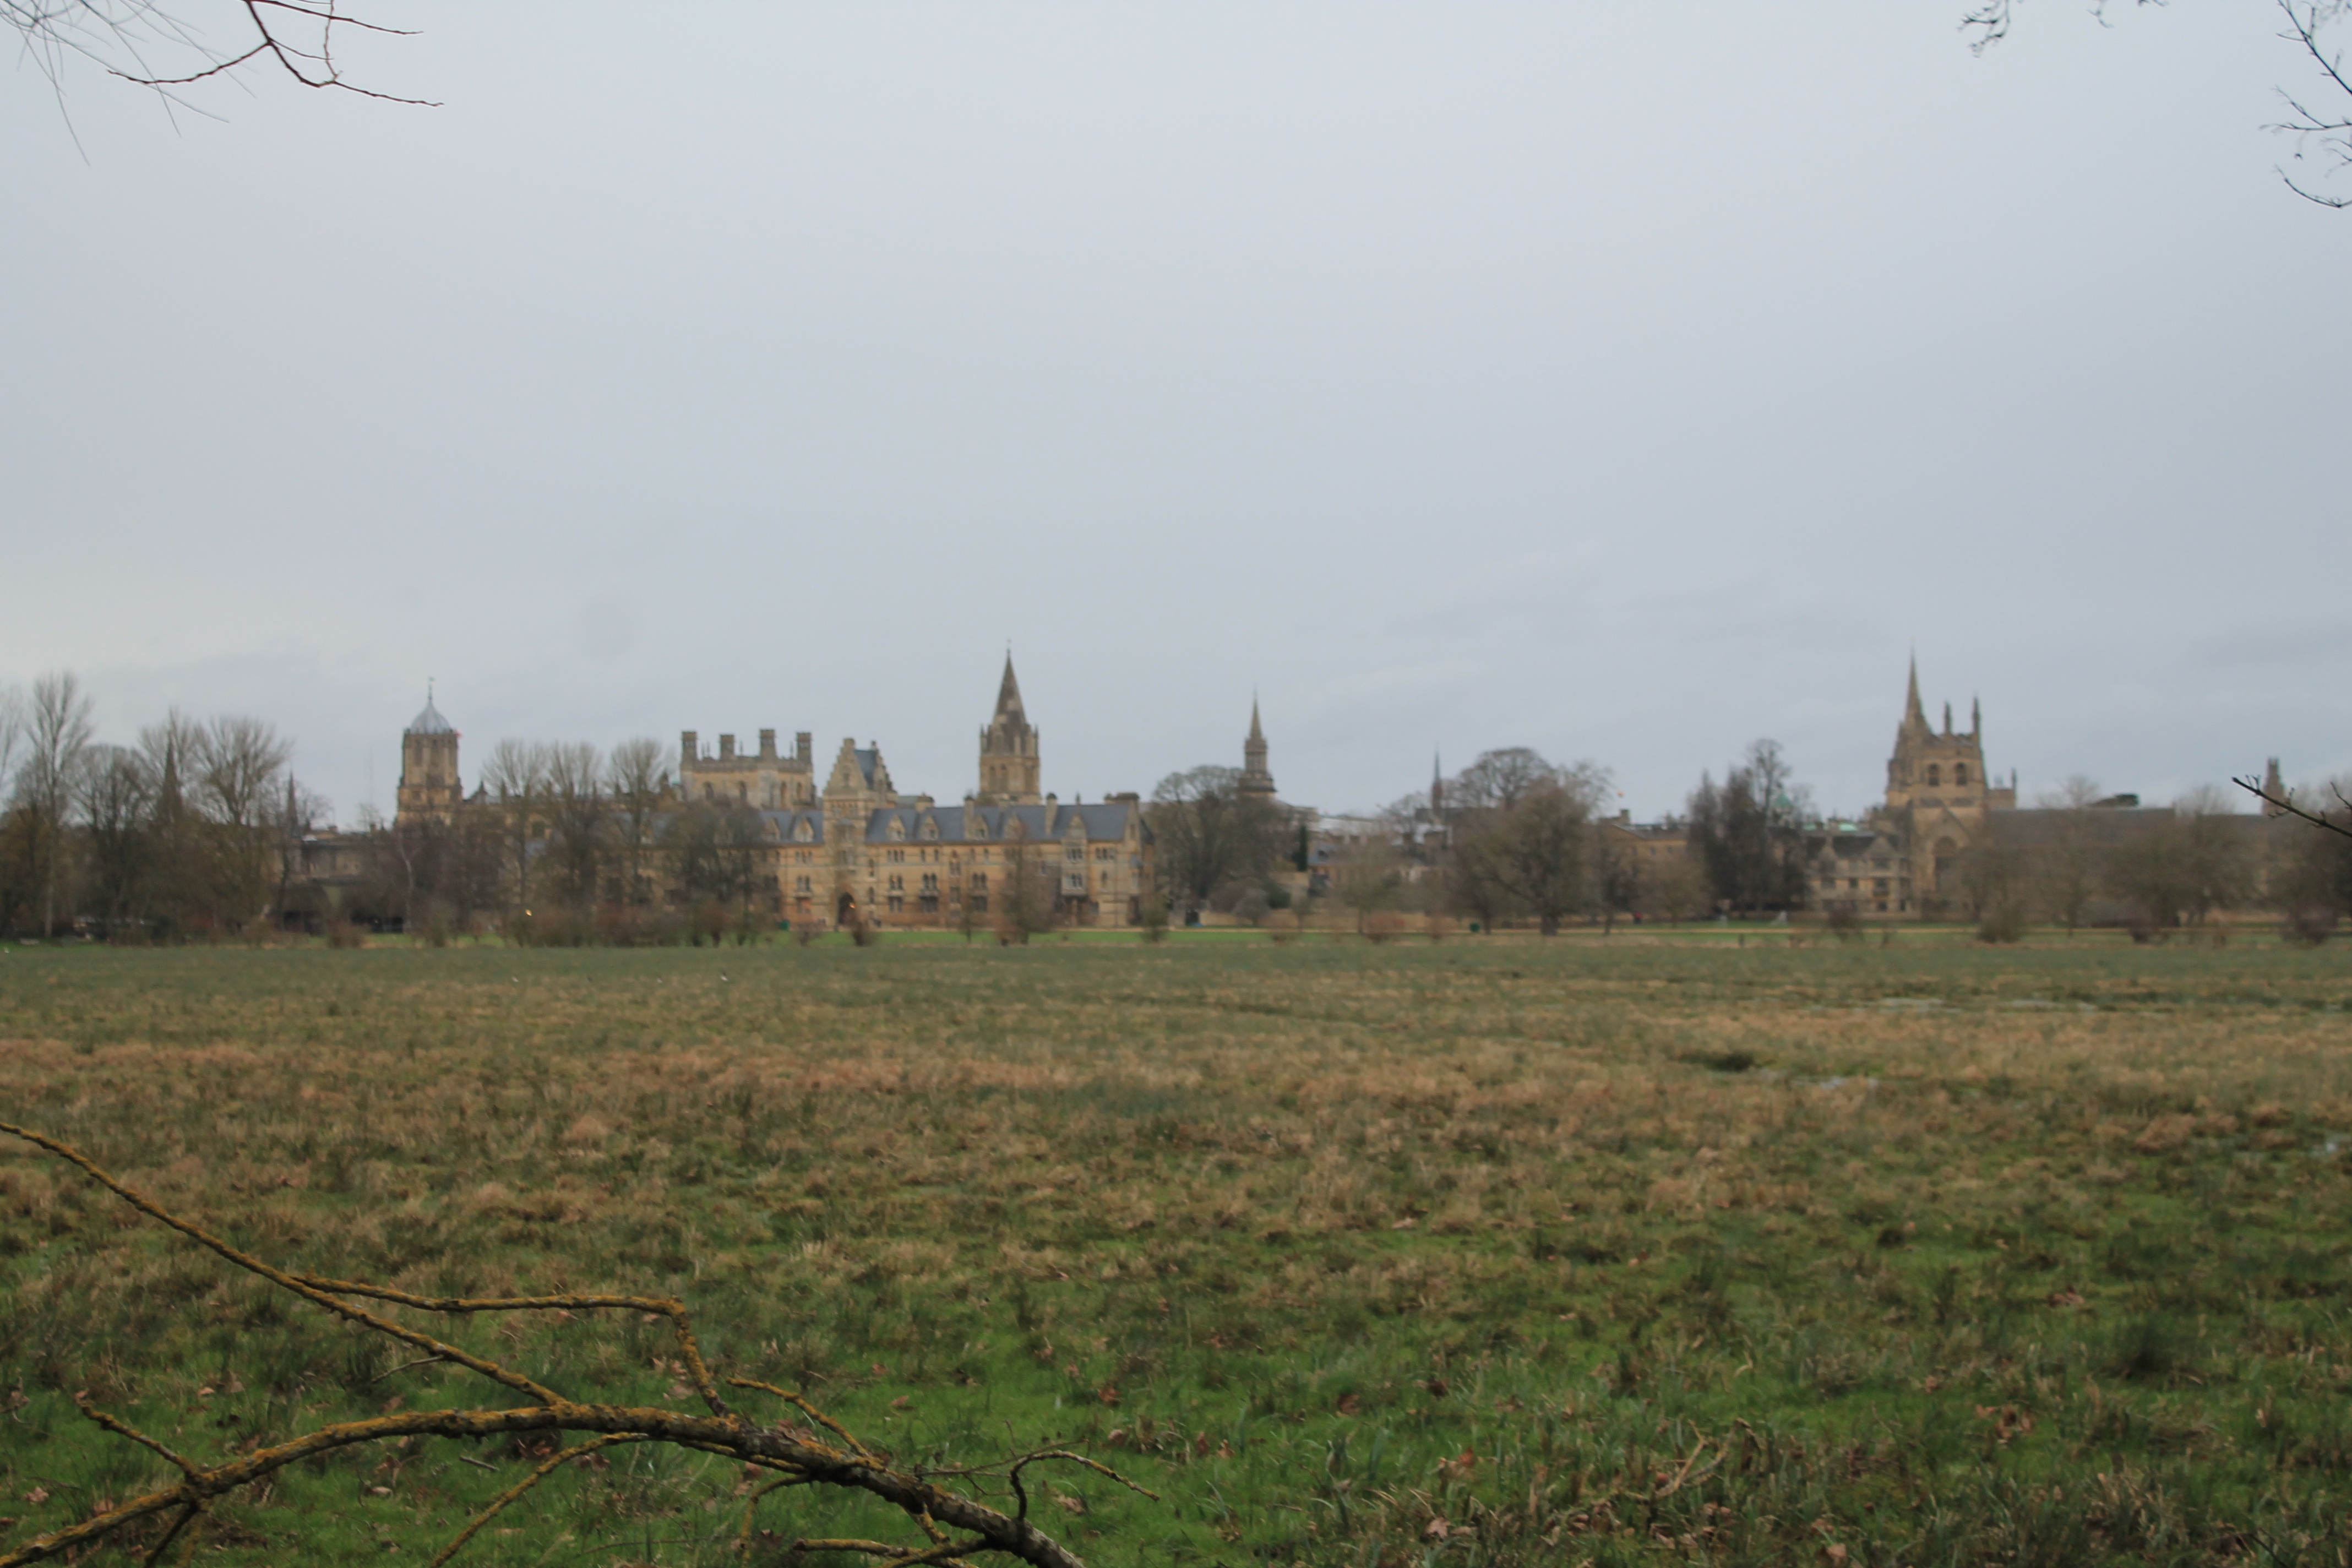
tree, meadow, prairie, hill, plain, ecosystem, rural area, atmospheric phenomenon